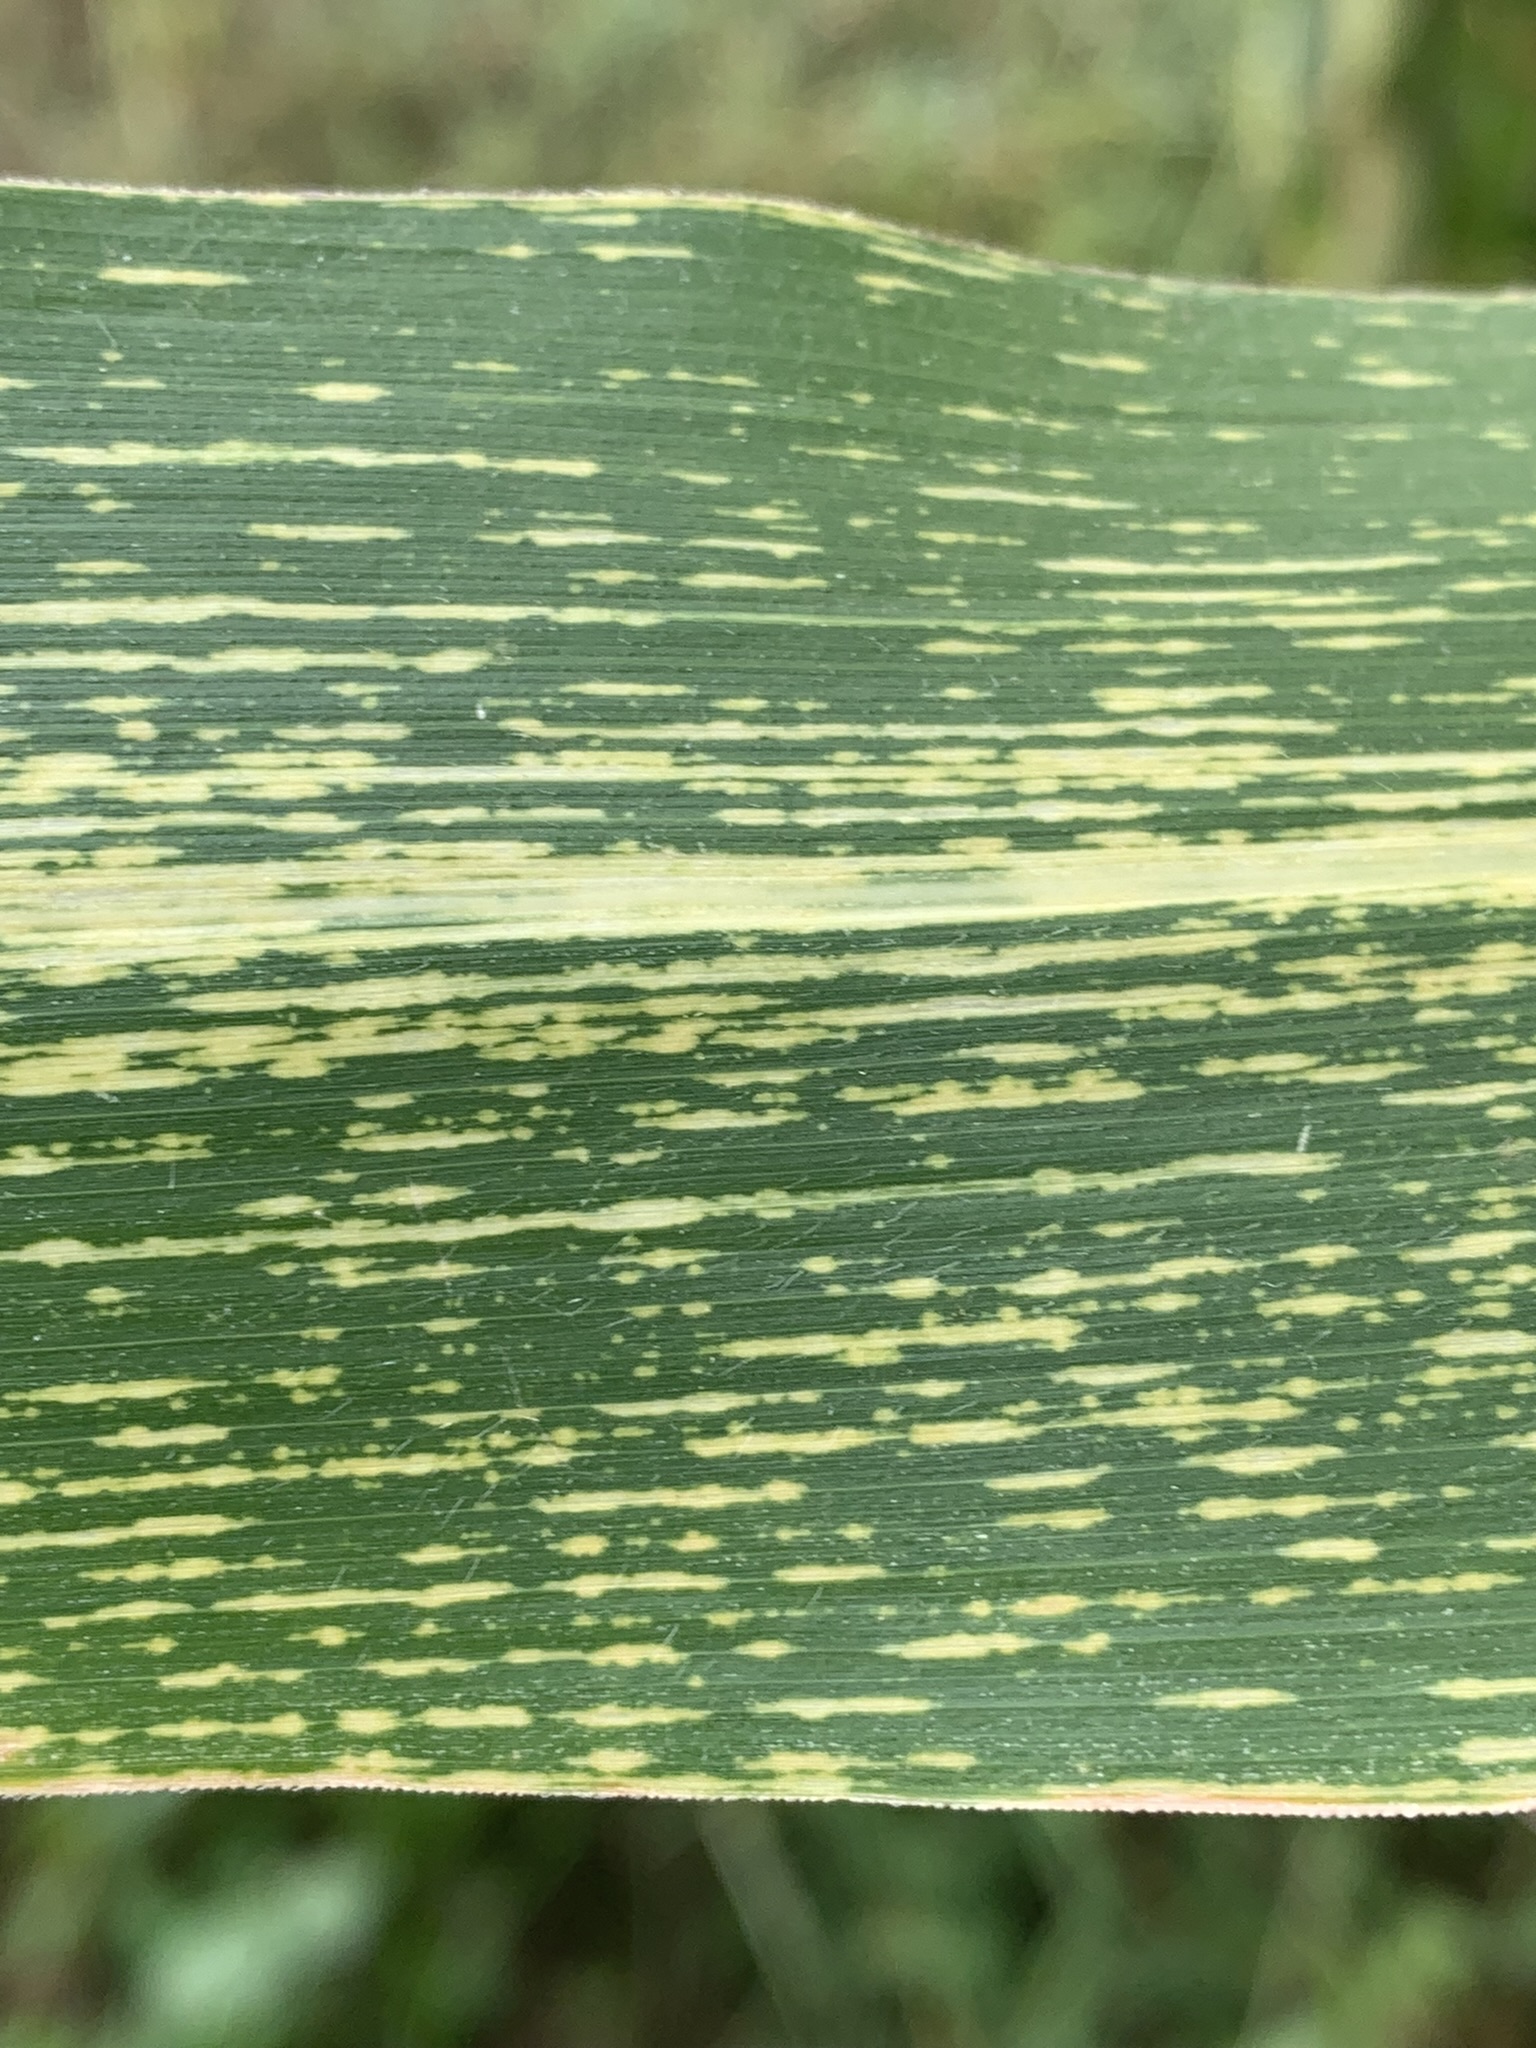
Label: MSV